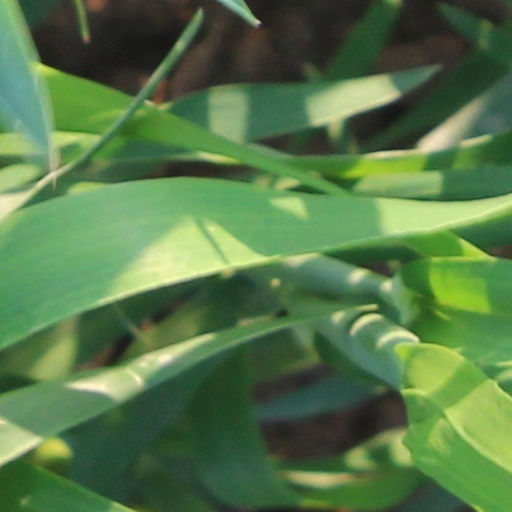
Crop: wheat